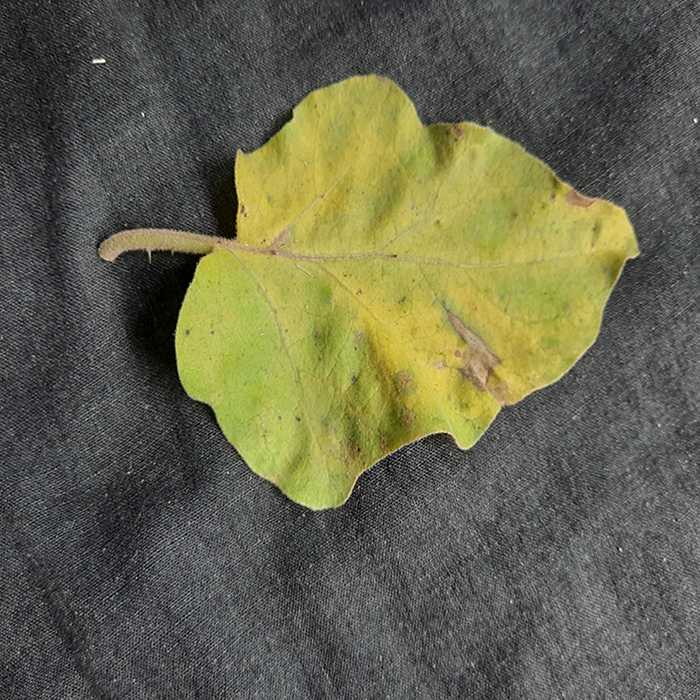
Plant: Eggplant
Label: Eggplant verticillium wilt